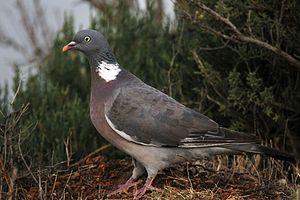
Le soir, un pigeon ramier (Columba palumbus) appelé aussi palombe au bord d' un vasais (bassin) dans les marais salants des Moines à Ars-en-Ré. Ars-en-Ré, Île de Ré, Charente Maritime, France.